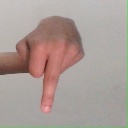
अक्षर: प